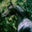
Label: horse